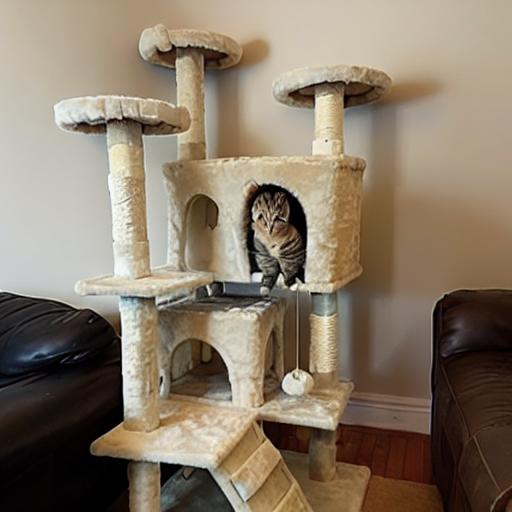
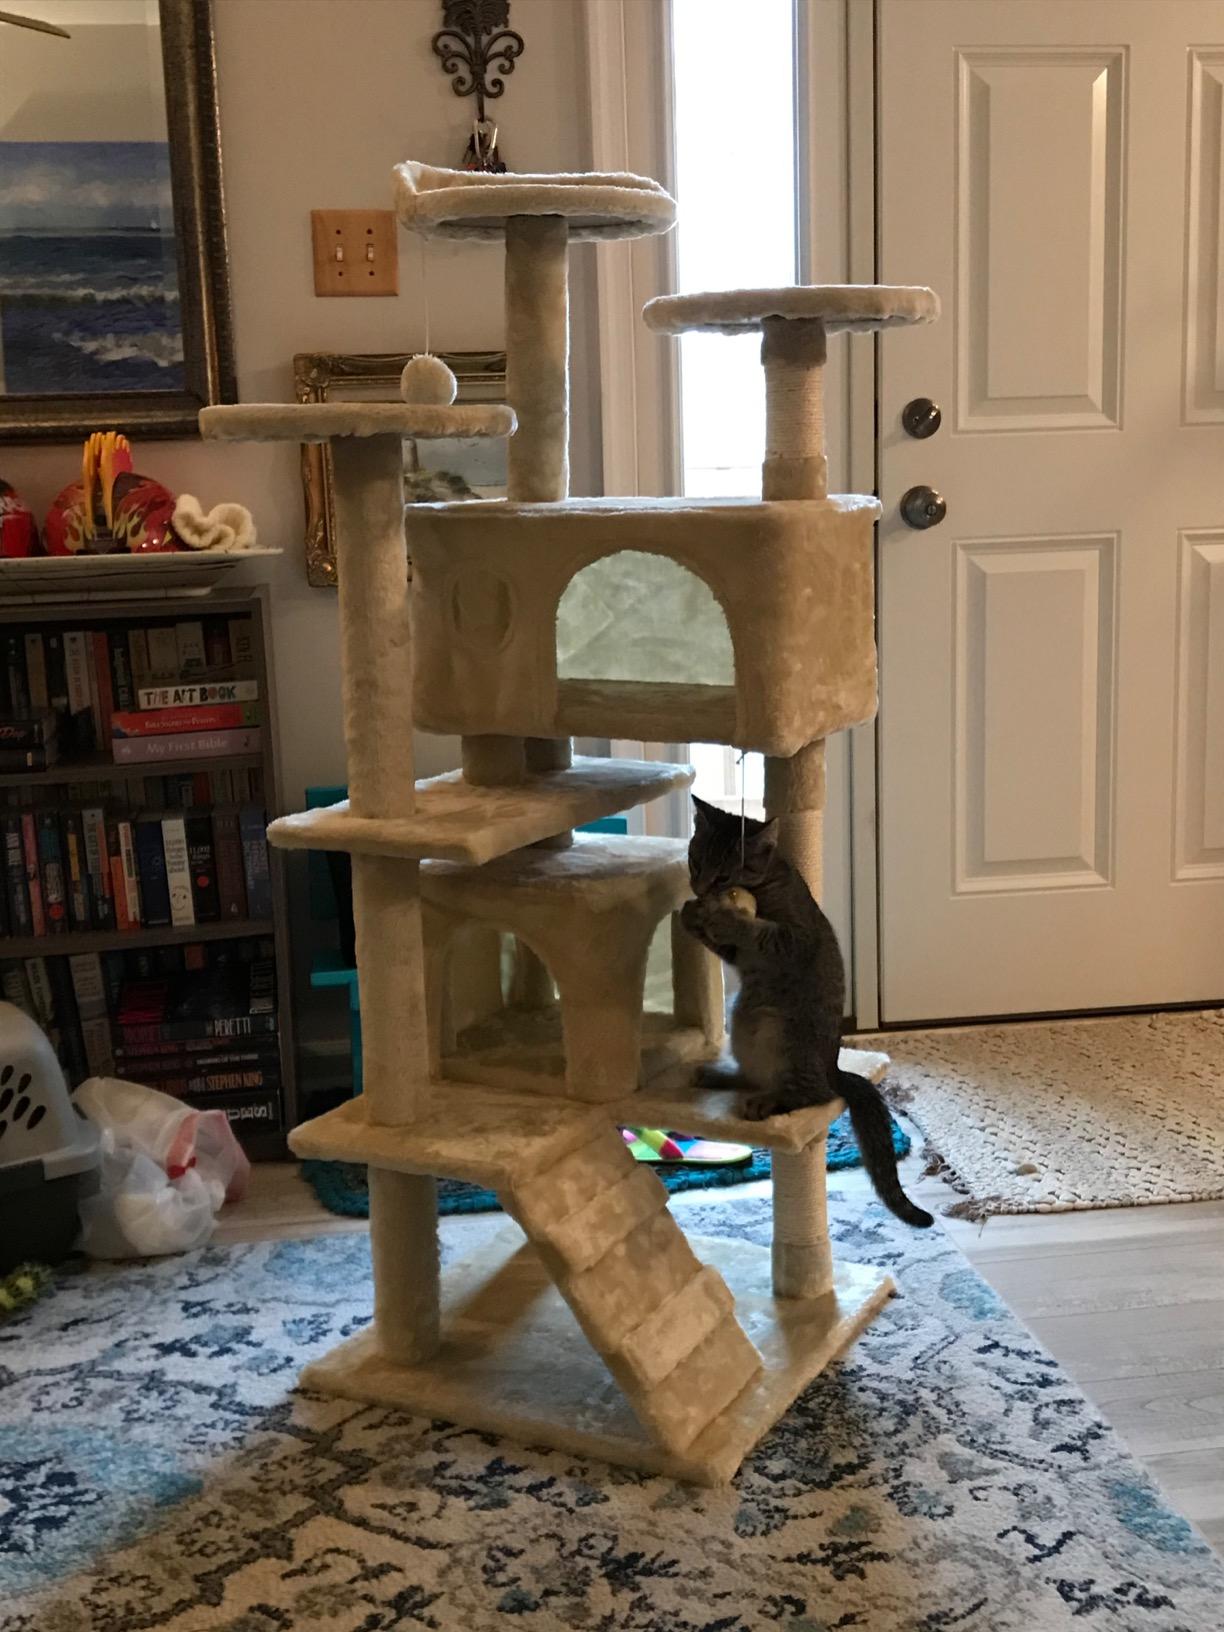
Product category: items_cat tree
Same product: no